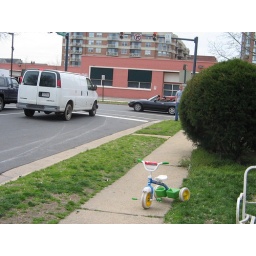
kid's bike near road 1